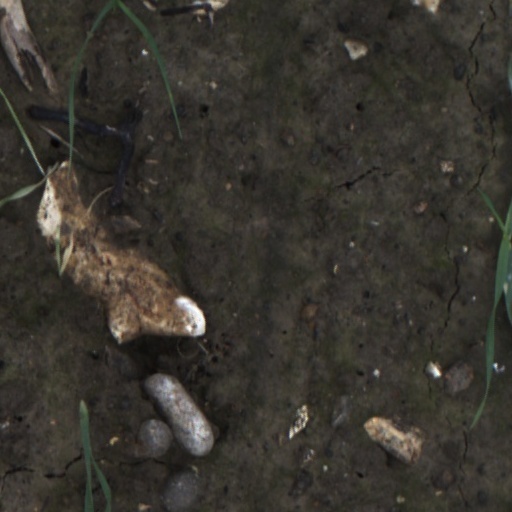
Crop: wheat